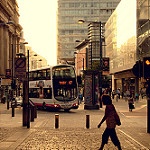
Scene: Outdoor